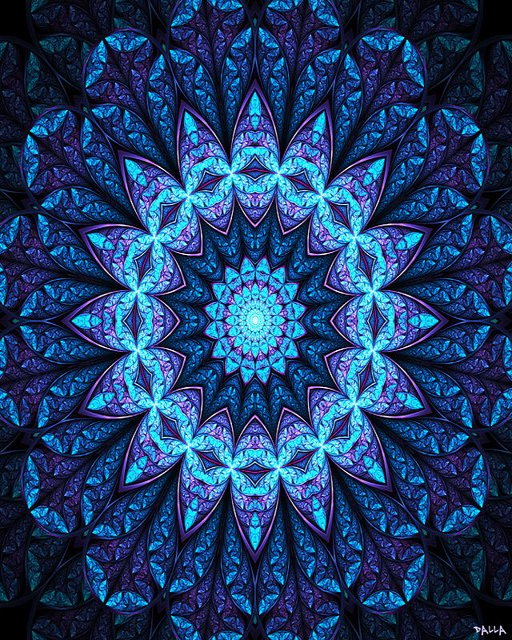
art by person , via photo sharing website